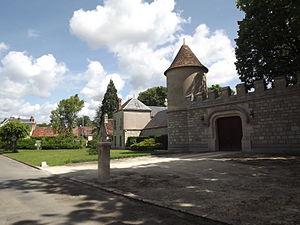
Tour du mur d'enceinte du château d'Augerville
Le château d'Augerville est un château français se situant dans la commune d'Augerville-la-Rivière, dans le département du Loiret et la région Centre-Val de Loire.